Seram Island

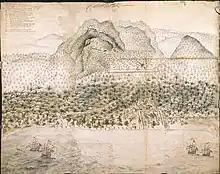
Dutch fort at Loki and Company troops in the interior, c. 1652

Most central Moluccans consider Seram to be their original ancestral home and it is still known colloquially as Nusa Ina (Mother Island).